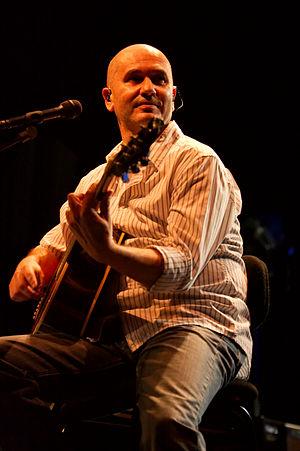
Art Mengo en concert à Aix-en-Provence (France) dans le cadre du Festival de la chanson française 2009.
Art Mengo, de son vrai nom Michel Armengot, est un auteur-compositeur-interprète français, né à Toulouse le 16 septembre 1961.